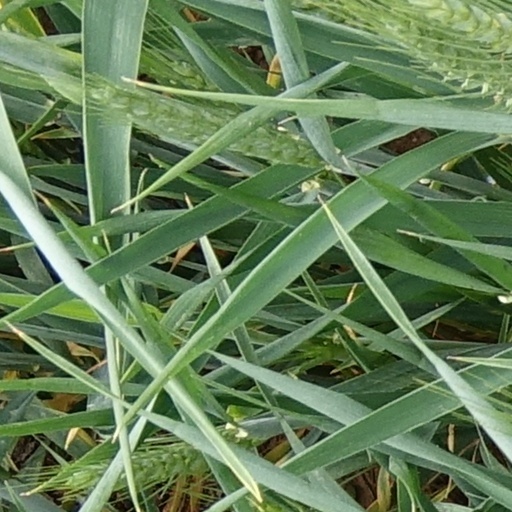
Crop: wheat